Arvinder Singh Soin

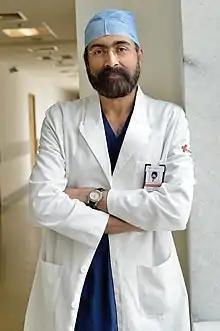
Dr. Soin in 2021

Arvinder Singh Soin is an Indian surgeon and the Chief Hepatobiliary and Liver Transplant Surgeon & Chairman of the Institute of Liver Transplantation and Regenerative Medicine, Medanta-The Medicity. Known for his work in the field of liver transplantation, Soin also runs the Liver Transplant institute at the Sir H. N. Reliance Foundation Hospital, Mumbai. He has performed more than 3500 living donor liver transplants in India.